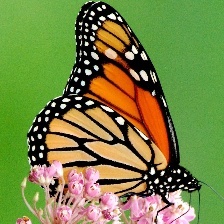
Species: MONARCH
Butterfly family (ImageNet category): monarch